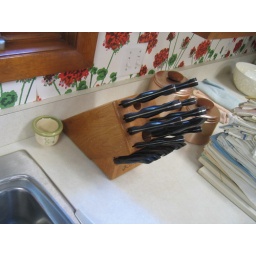
Knives in the kitchen next to the sink